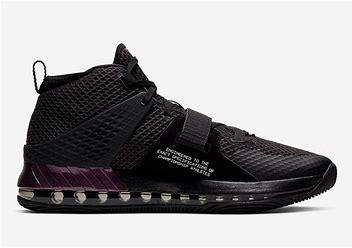
Brand: Nike
Model: Air Force Max